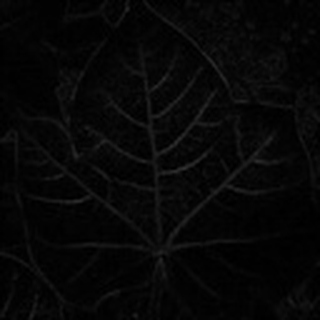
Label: healthy_cotton